Andritz AG

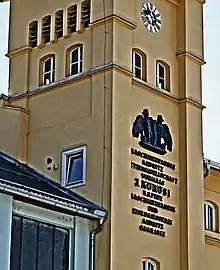
Andritz AG, Graz

Andritz AG is an international technology group, offering plants, equipment, systems and services for various industries. The group's headquarters are in Graz, Austria. The group gets its name from the district of Andritz in which it is located and is listed on the Vienna Stock Exchange.